St. John's Episcopal Church (Jersey City, New Jersey)

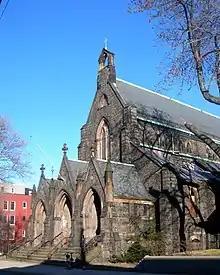

Saint John's Episcopal Church in Jersey City, New Jersey is a disused church of the Episcopal Diocese of Newark. Located on Summit Avenue in Bergen Hill, it is considered a masterwork of 19th-century ecclesiastical architecture. The building, which was named a municipal landmark in 2013, has not housed a congregation since 1994, and has fallen into disrepair. There are proposals to convert the buildings on the grounds to housing.